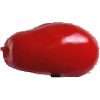
Label: Tomato 2